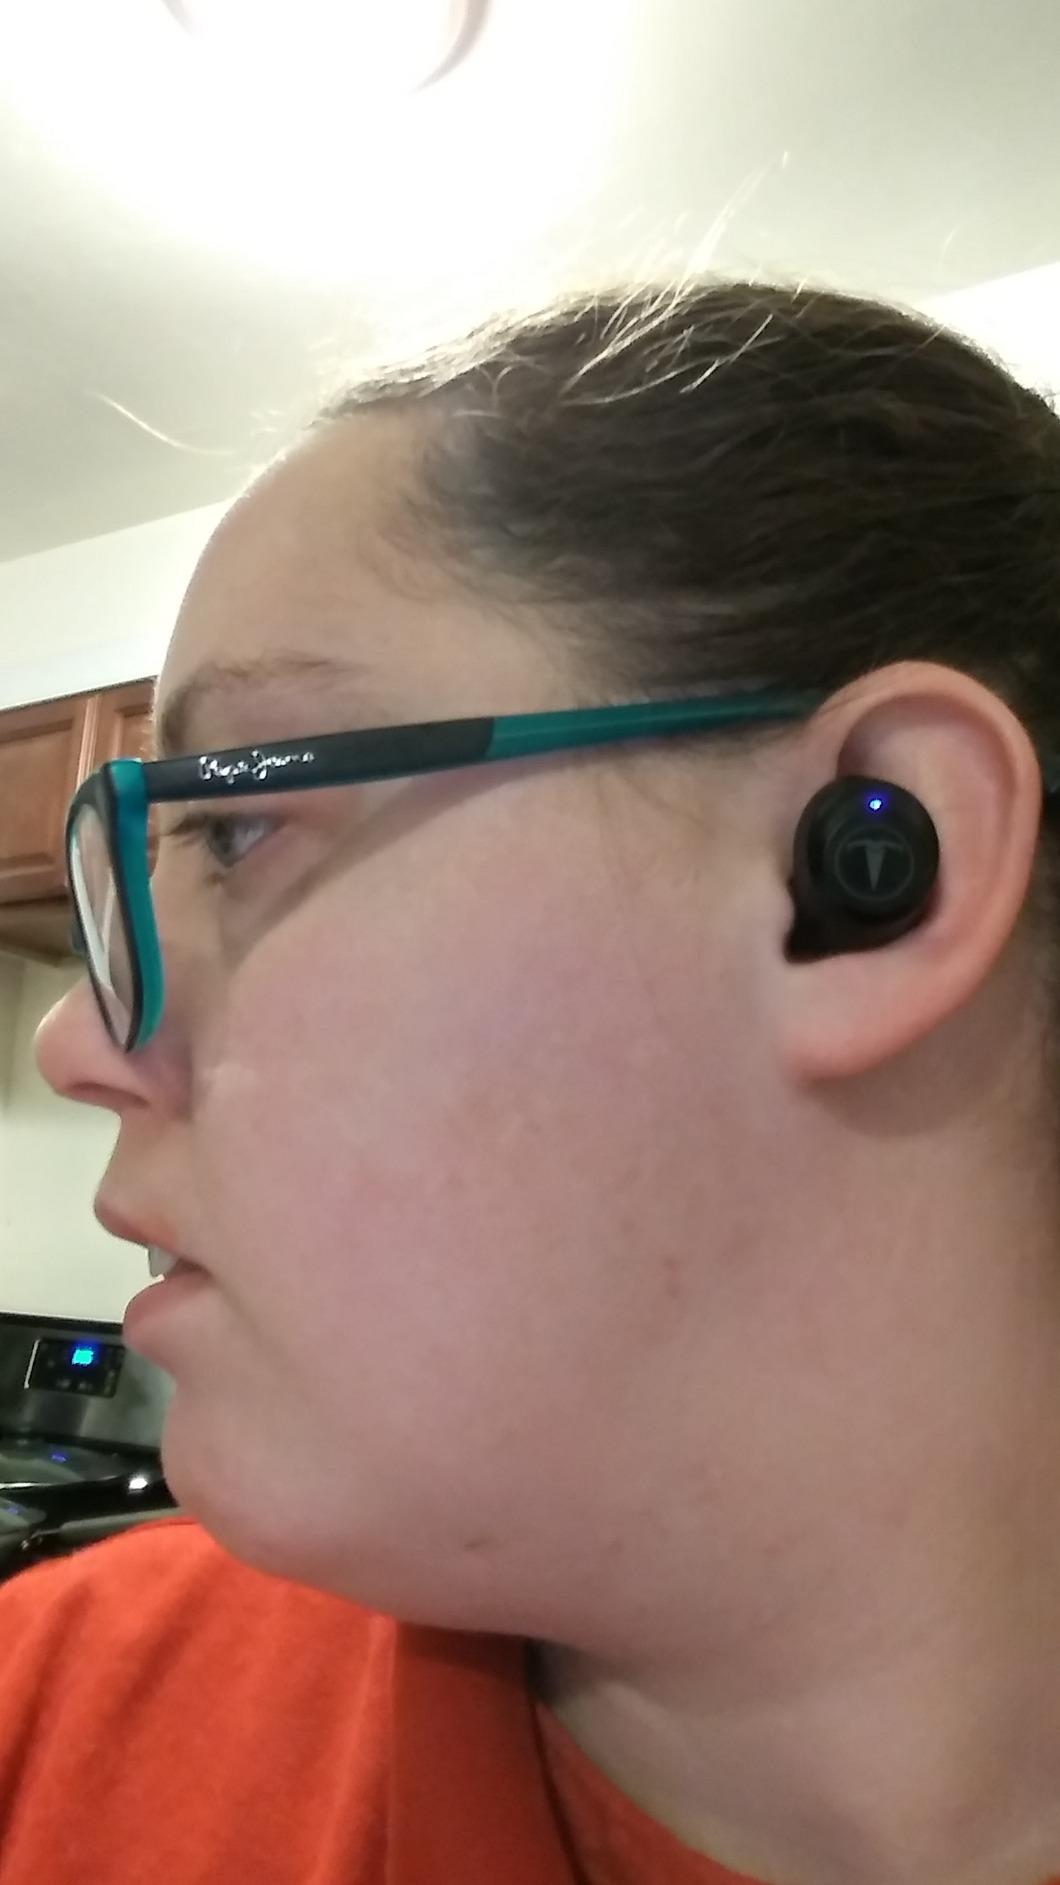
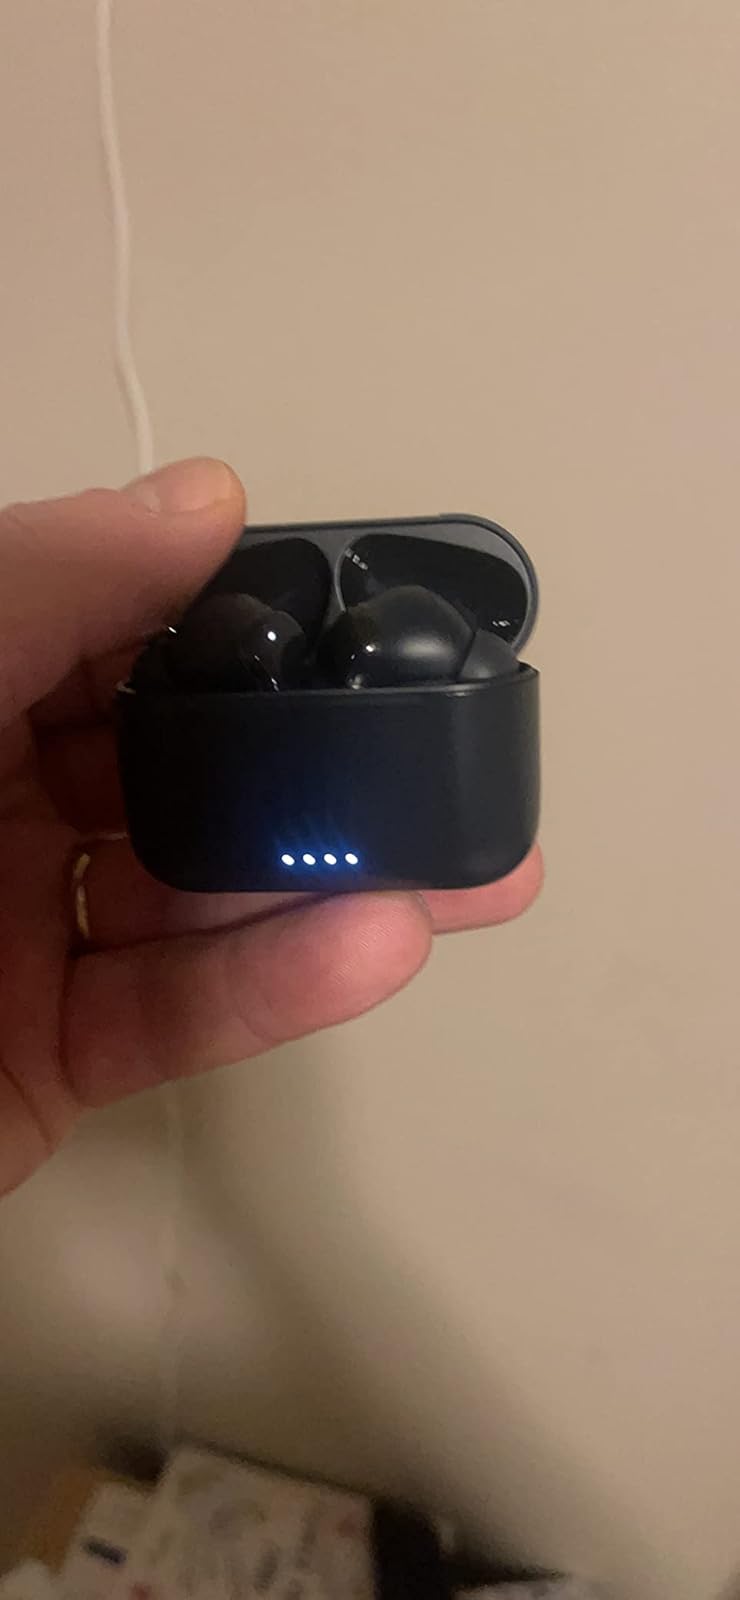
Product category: earbuds
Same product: no